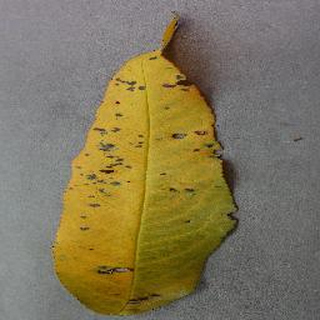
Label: peach_bacterial_spot